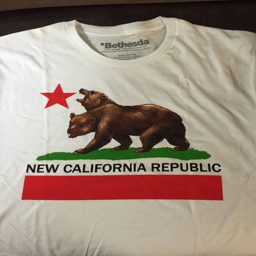
living i get a lot of weird looks when i wear this shirt .